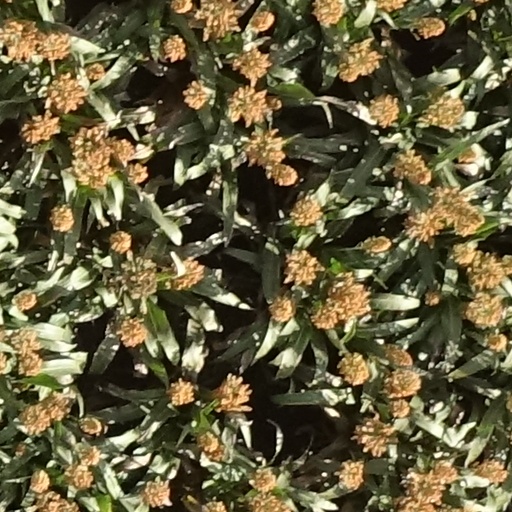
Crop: sorghum